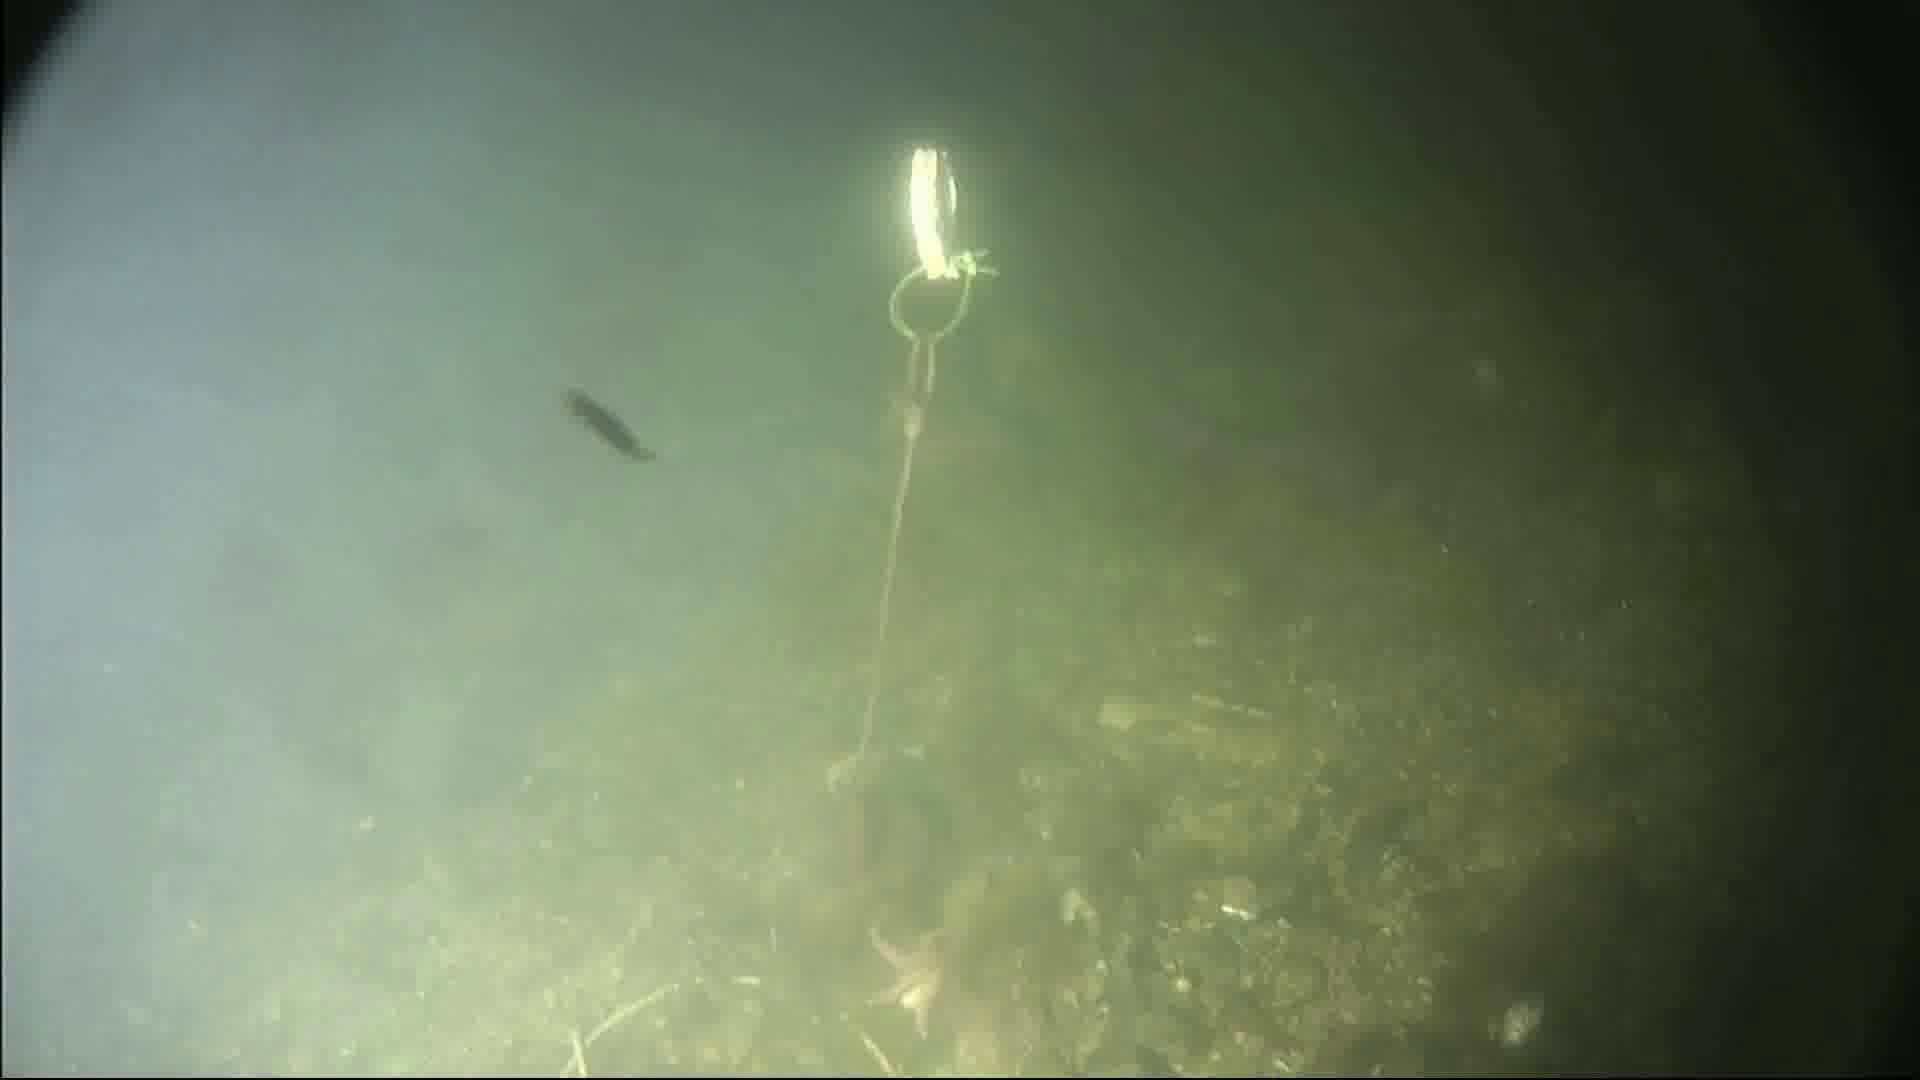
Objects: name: starfish
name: small_fish